Doug Supernaw

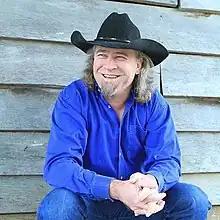
Supernaw in a promotional photo

Douglas Anderson Supernaw (September 26, 1960November 13, 2020) was an American country music artist. After several years performing as a local musician throughout the state of Texas, he signed with BNA Records in 1993.